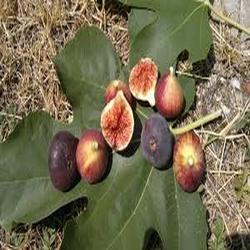
Label: Fig